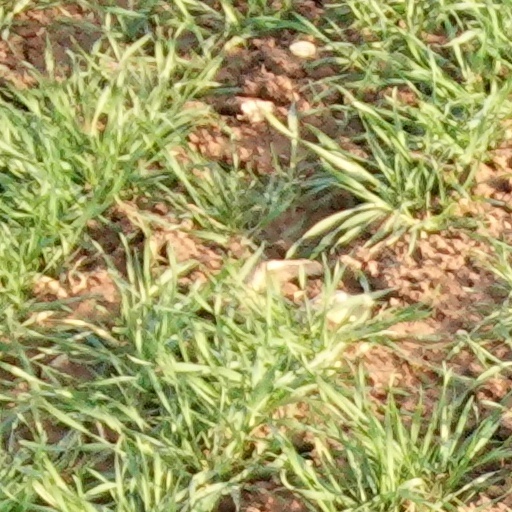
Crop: wheat